W76

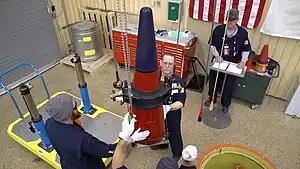
A W76-1

The Mk4 reentry vehicle is 130 cm long and 40 cm in diameter. The dimensions of the W76 thermonuclear warhead are unknown.